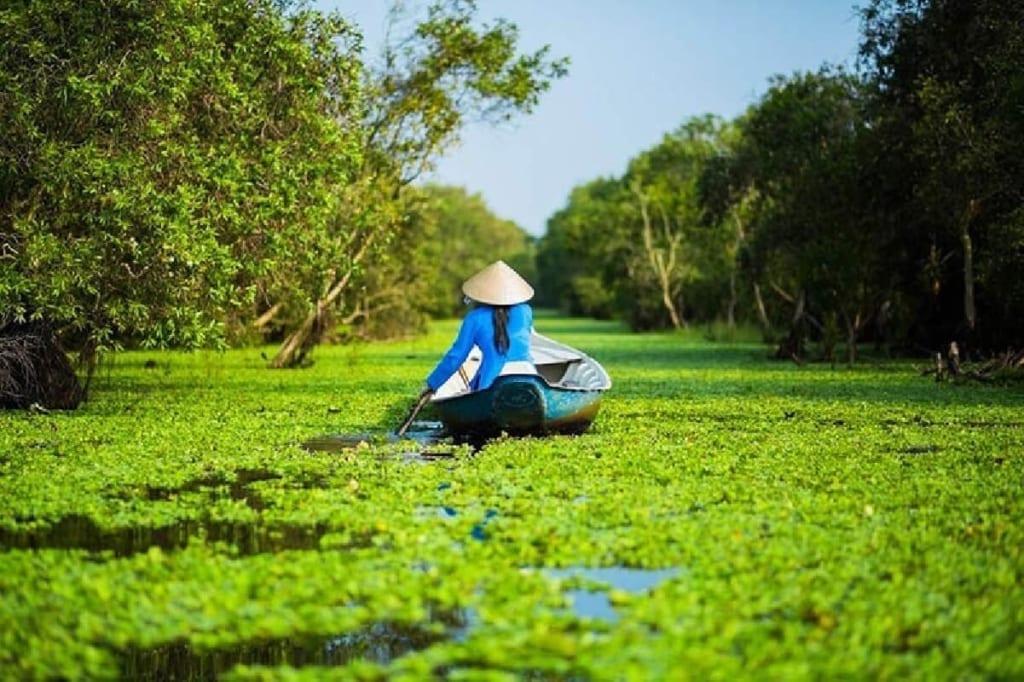
người phụ nữ mặc áo dài màu xanh dương đang chèo xuồng